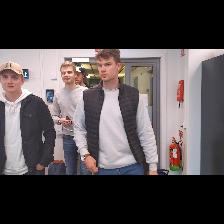
Label: Human